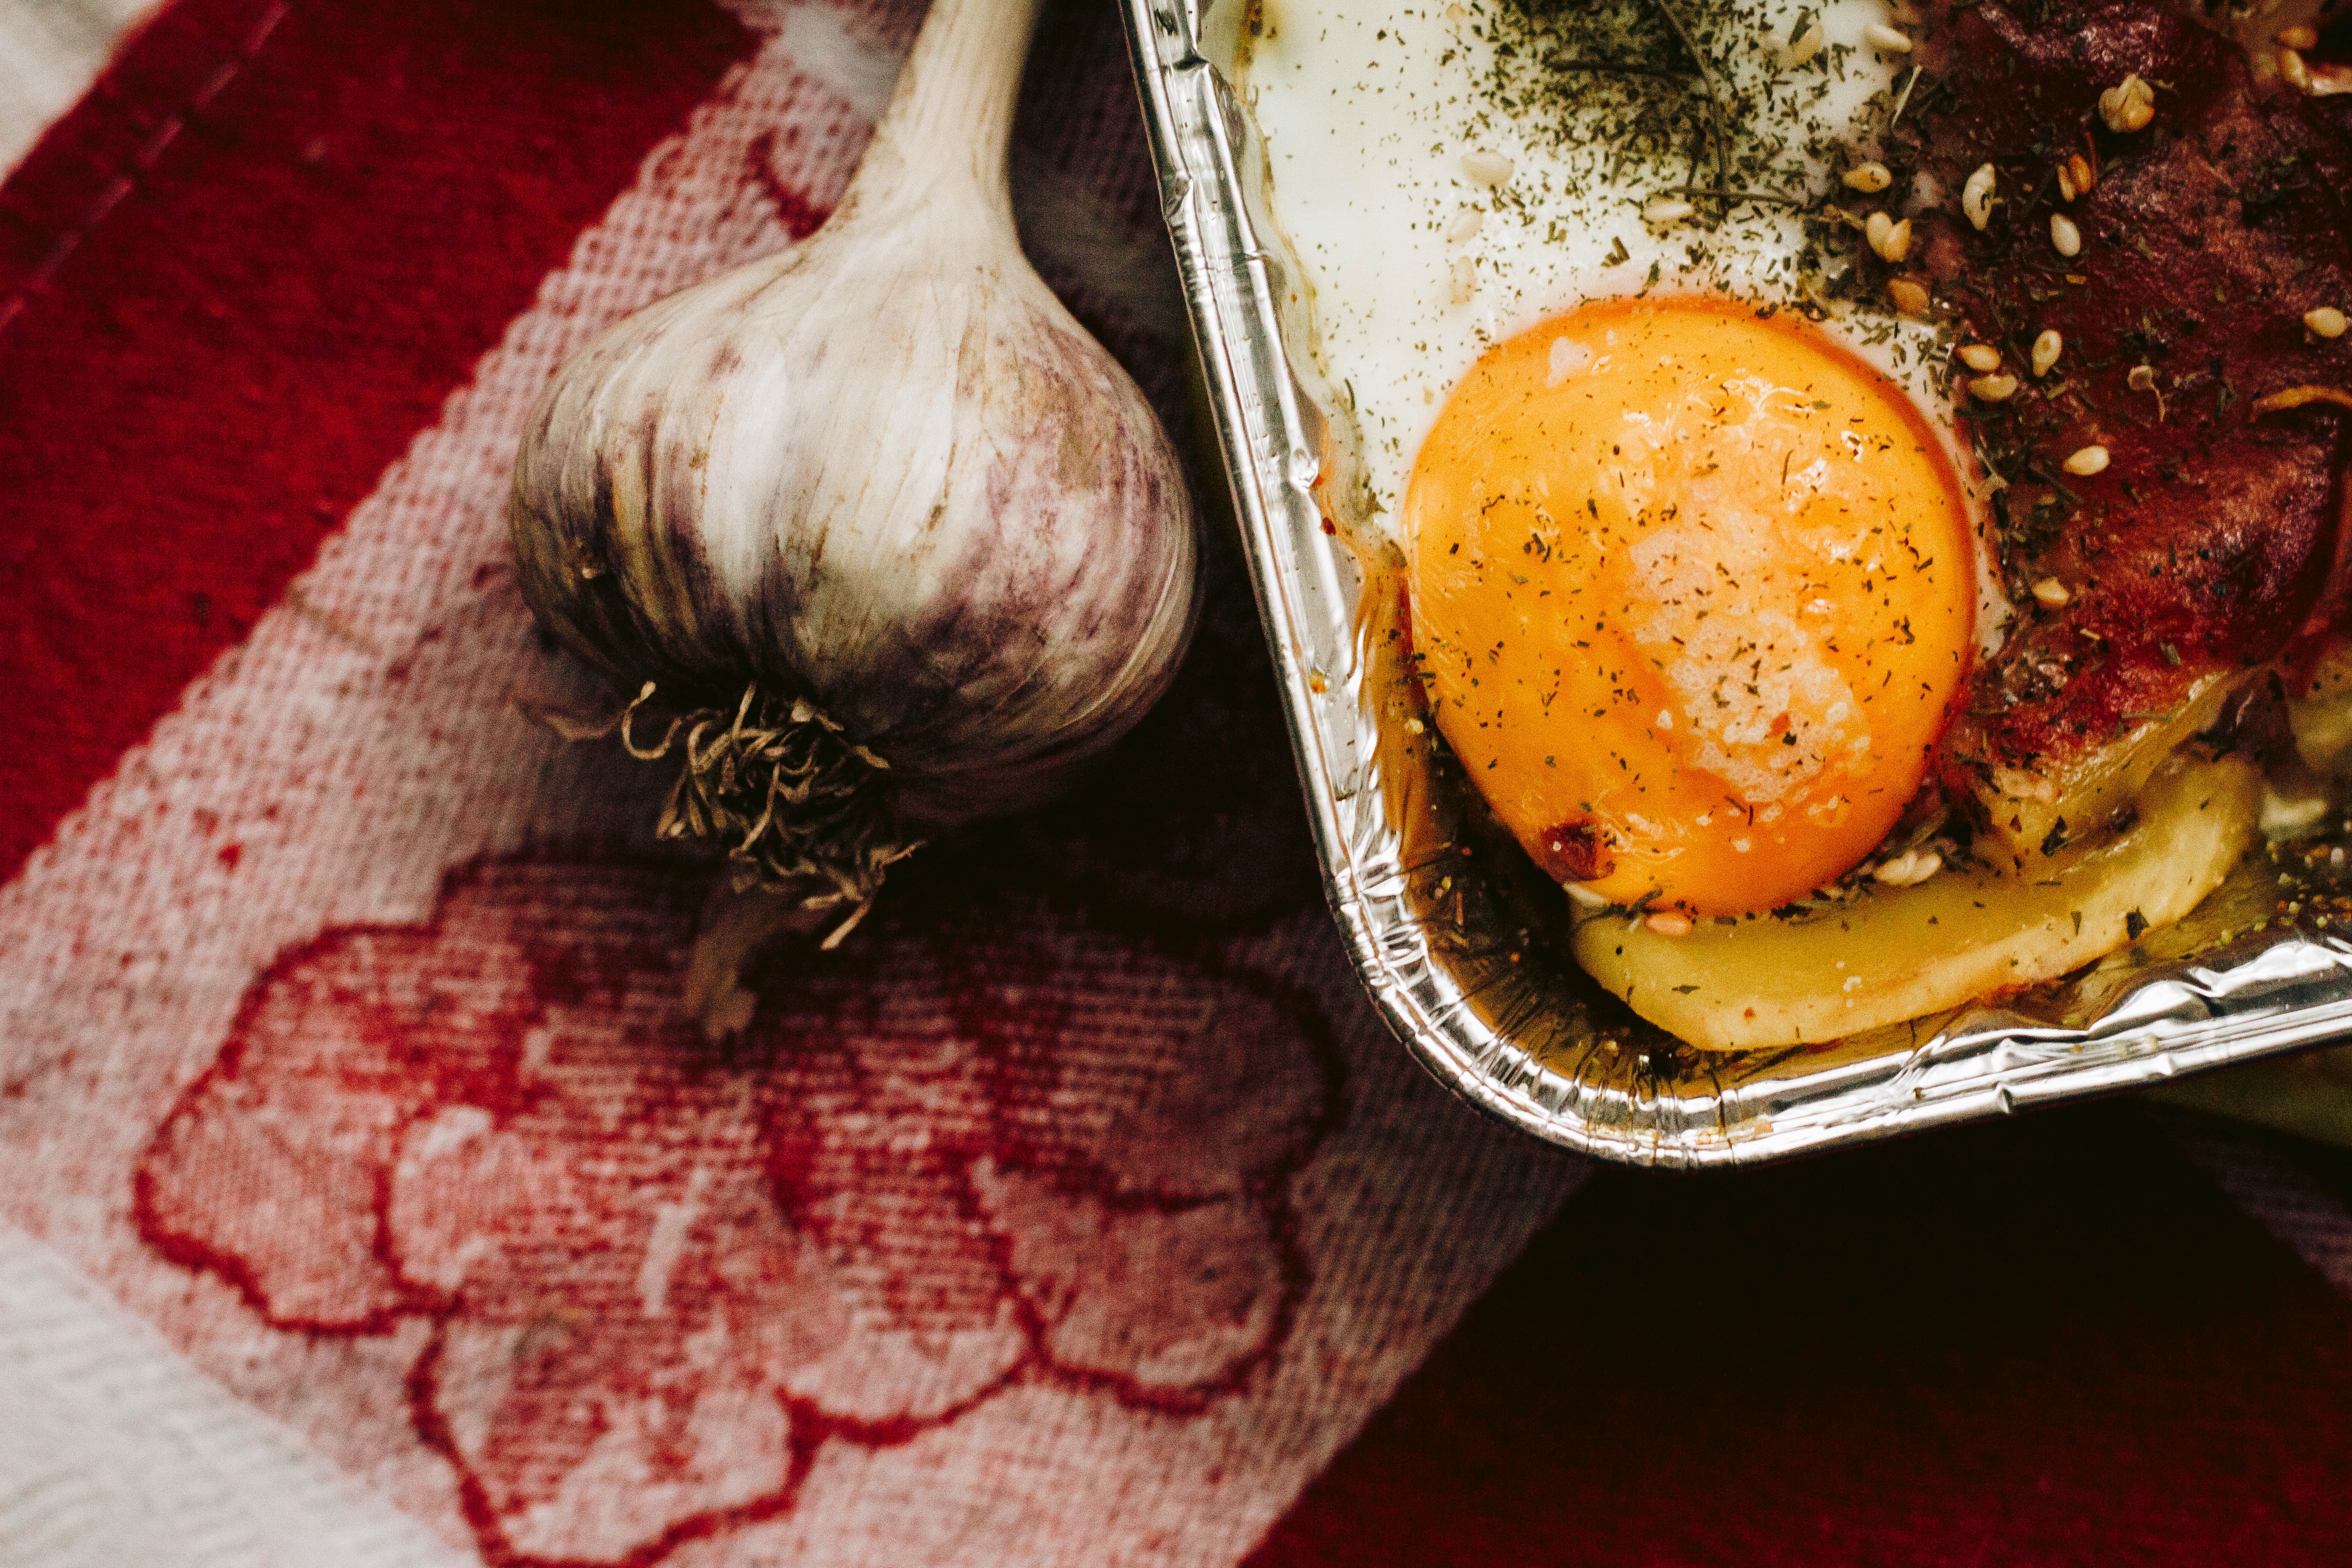
food, shallot, onion, red onion, ingredient, vegetable, dish, Pearl onion, yellow onion, cuisine, still life photography, produce, plant, allium, recipe, still life, tuber, amaryllis family, garlic